Hanwell railway station

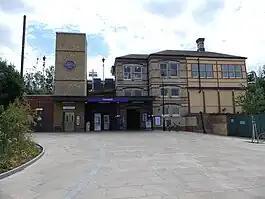
Station entrance as seen in July 2022

Hanwell railway station serves the town of Hanwell in the London Borough of Ealing. It is down the line from and is situated between and .